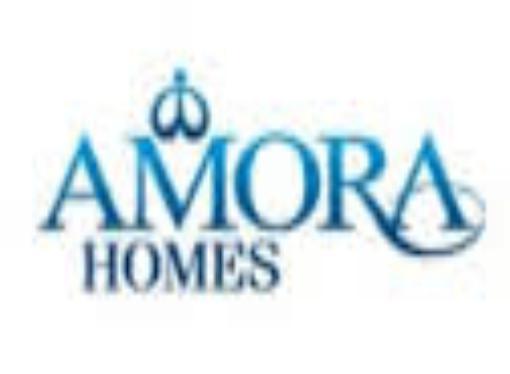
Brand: Amora
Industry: Food